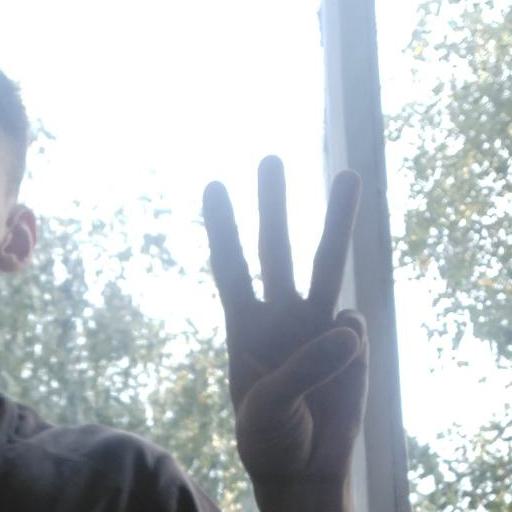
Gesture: three